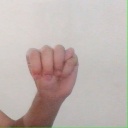
अक्षर: म